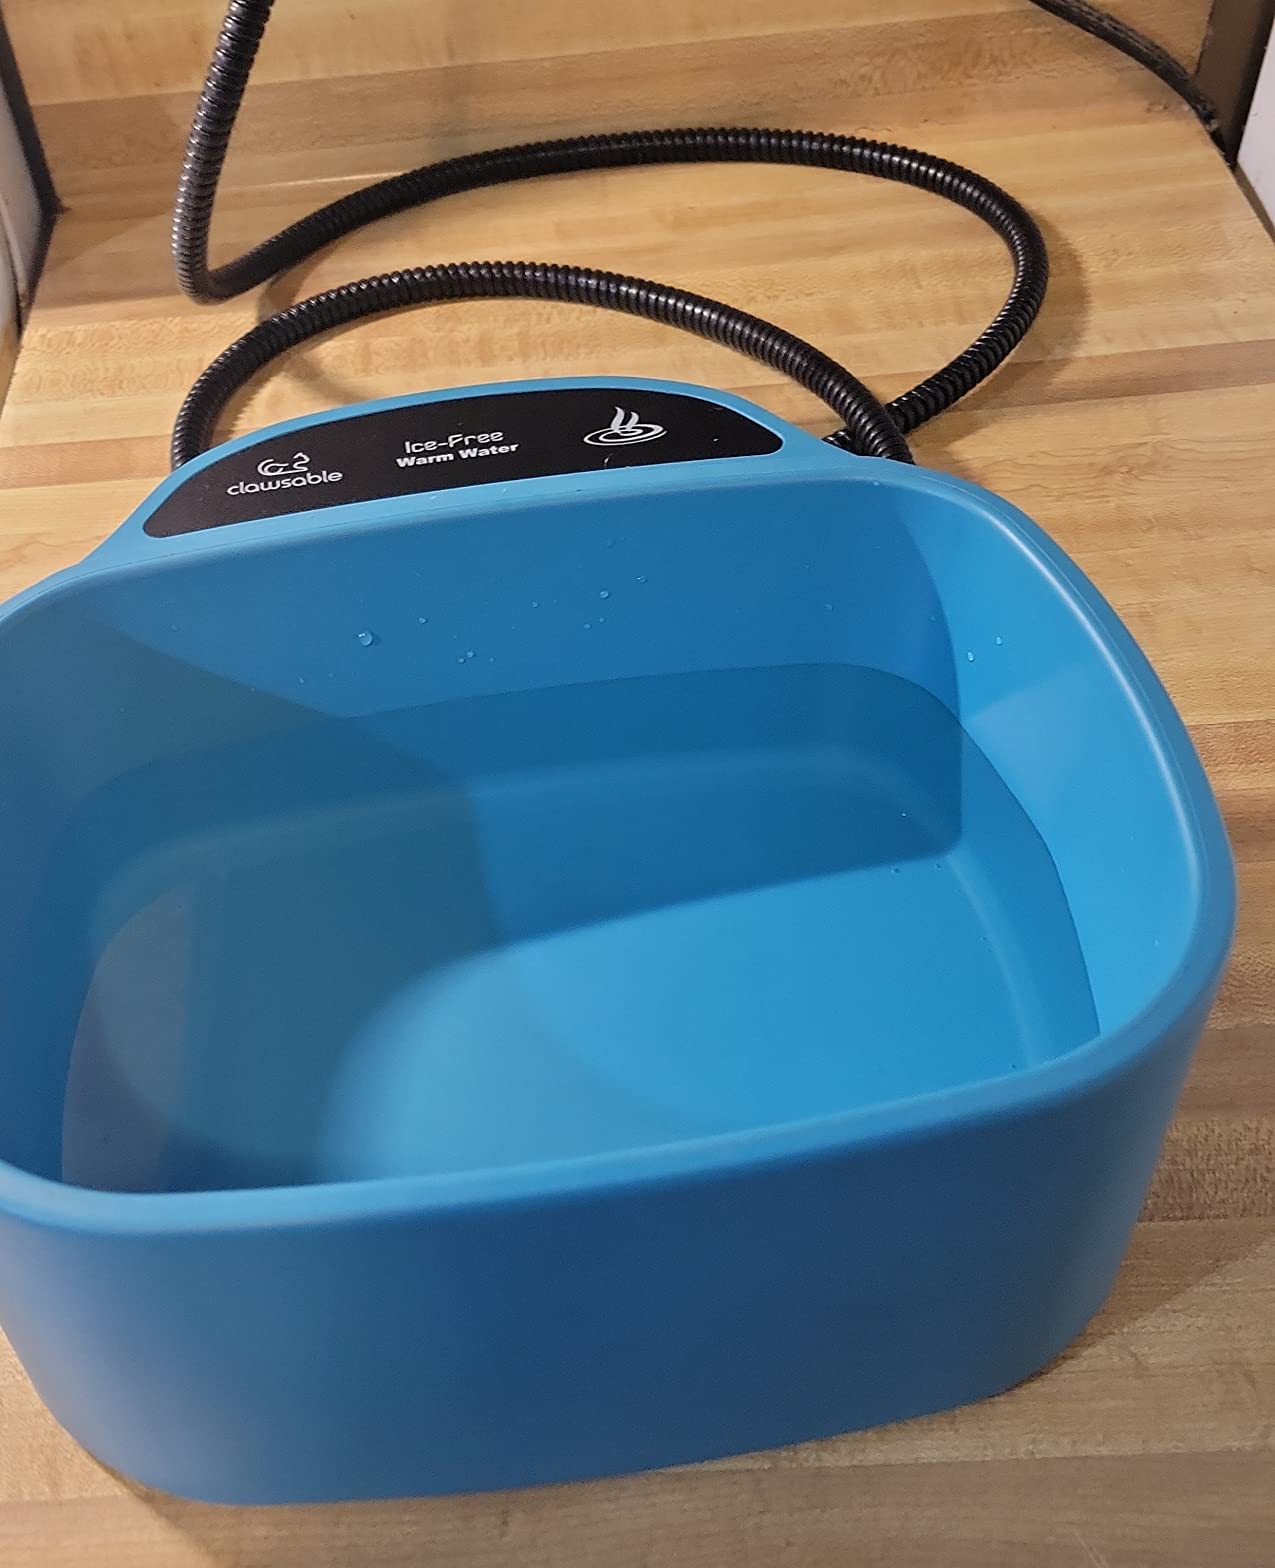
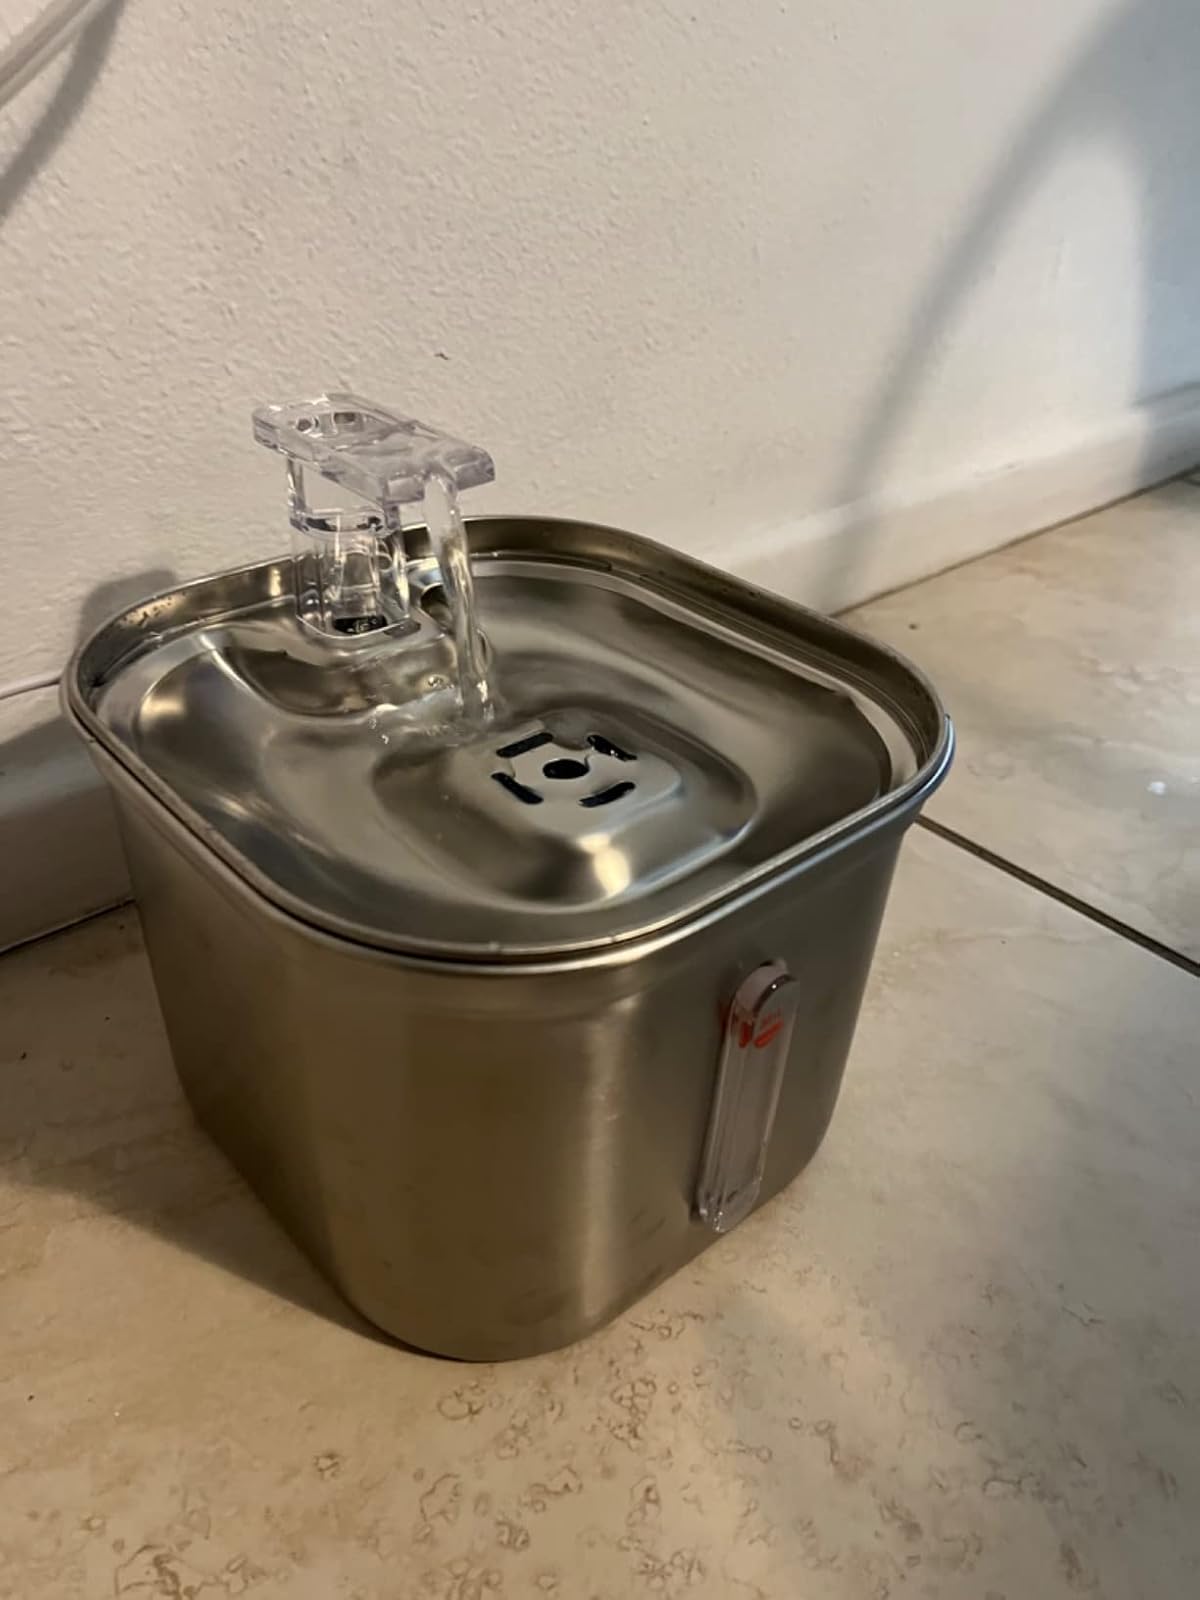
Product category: items_bowl
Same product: no